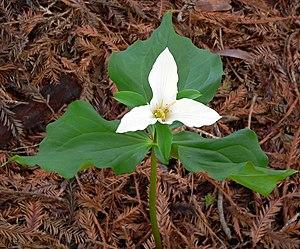
Trillium ovatum est une plante herbacée, vivace et rhizomateuse de la famille des Liliaceae ou des Melanthiaceae.
Trillium est un genre de plantes, les trilles, monocotylédones de la famille des Liliaceae selon la classification classique, ou des Melanthiaceae selon la classification phylogénétique.